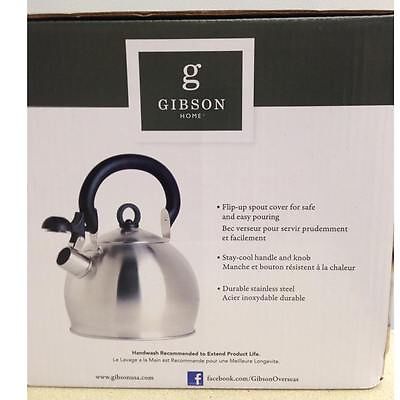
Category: kettle